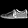
Label: Sneaker